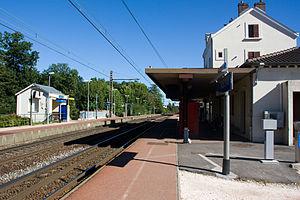
La gare de Bois-le-Roi est une gare ferroviaire française située sur le territoire de la commune de Bois-le-Roi, dans le département de Seine-et-Marne en région Île-de-France. Dotée d'un large parking gratuit, la gare draine de nombreux voyageurs issus des communes avoisinantes. Sa proximité avec la forêt de Fontainebleau en fait un lieu de départ connu des randonneurs dominicaux descendant du train.